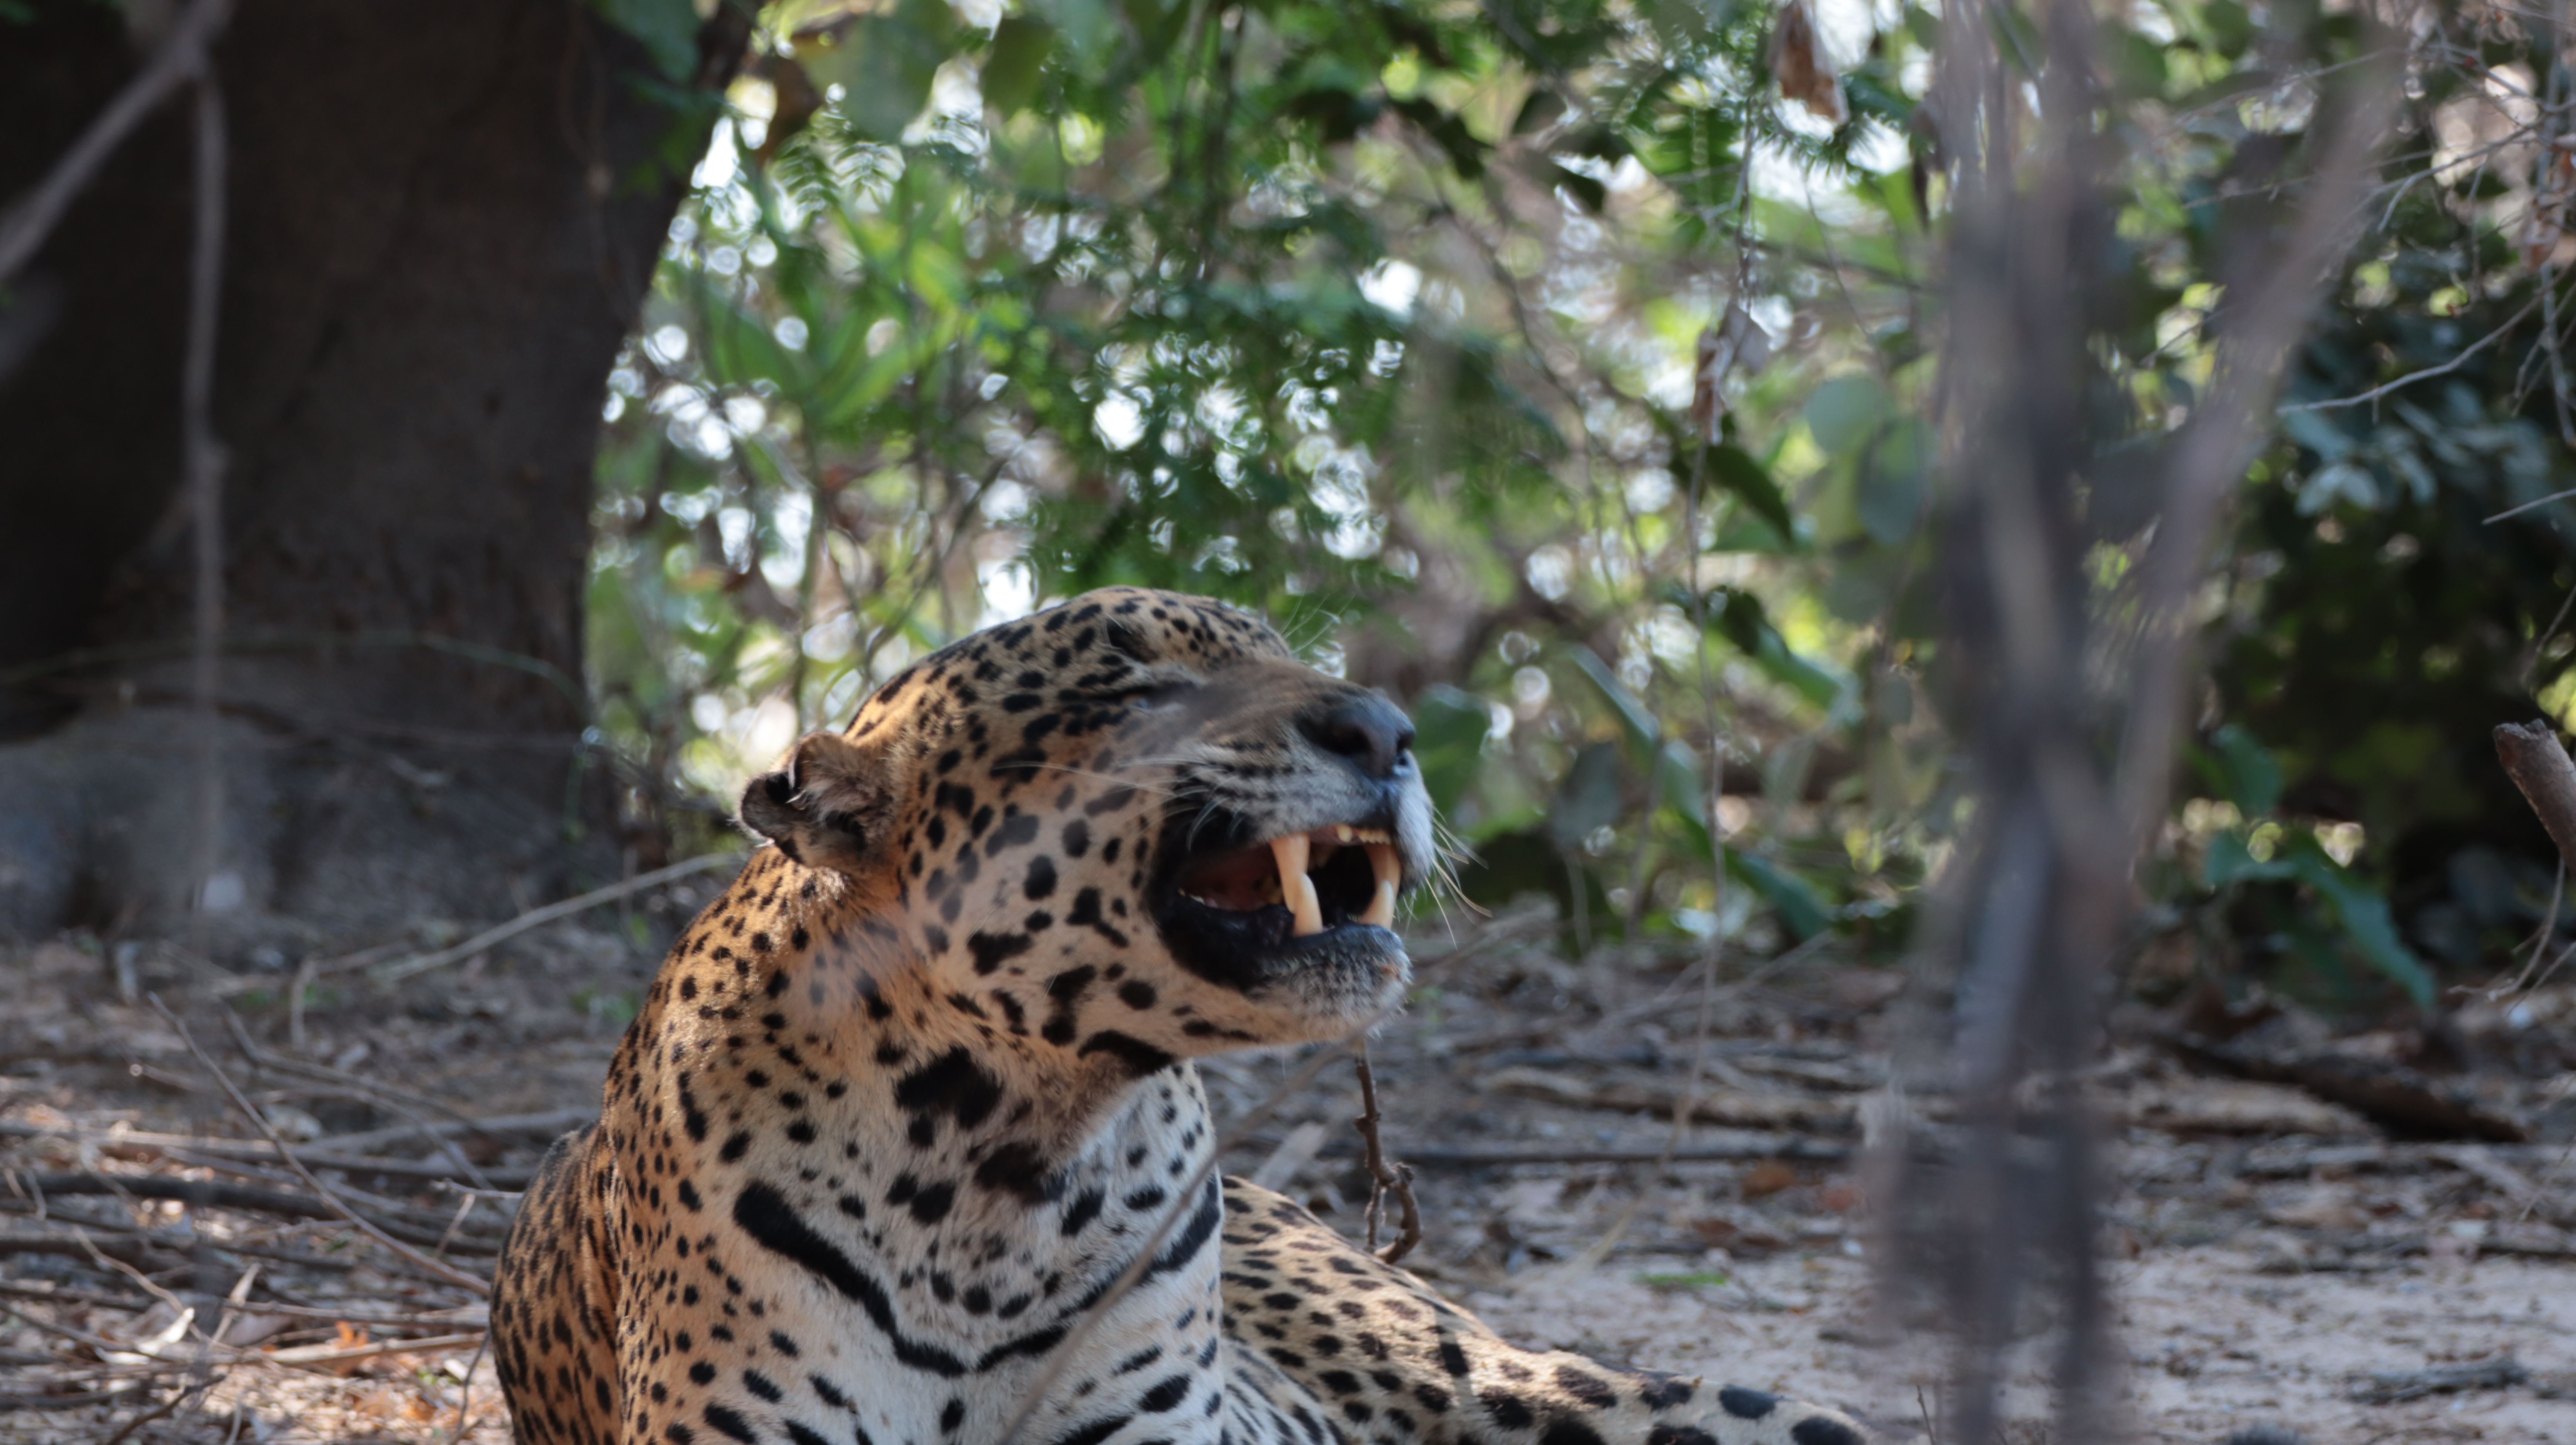
Jaguar: Kwang